The Children's Hour (play)

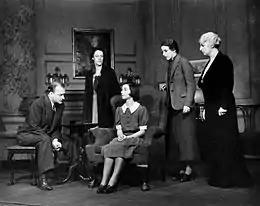
Robert Keith, Anne Revere, Florence McGee, Katherine Emery and Katherine Emmet in the original Broadway production of "The Children's Hour" (1934)

The financial and critical success of the New York production encouraged Shumlin to present "The Children's Hour" in other cities. In December 1935, authorities in Boston declared that the play did not meet the standards of the Watch and Ward Society and that it could not be performed there the following month as scheduled. Shumlin filed a $250,000 suit for damages, but in February 1936 a Federal judge refused to prevent the city from interfering in the presentation of the play. In January 1936, a municipal censorship ordinance was used to decline granting a performance permit for "The Children's Hour" in Chicago.